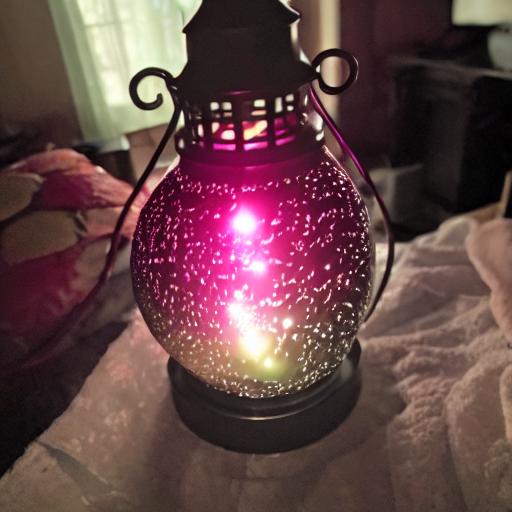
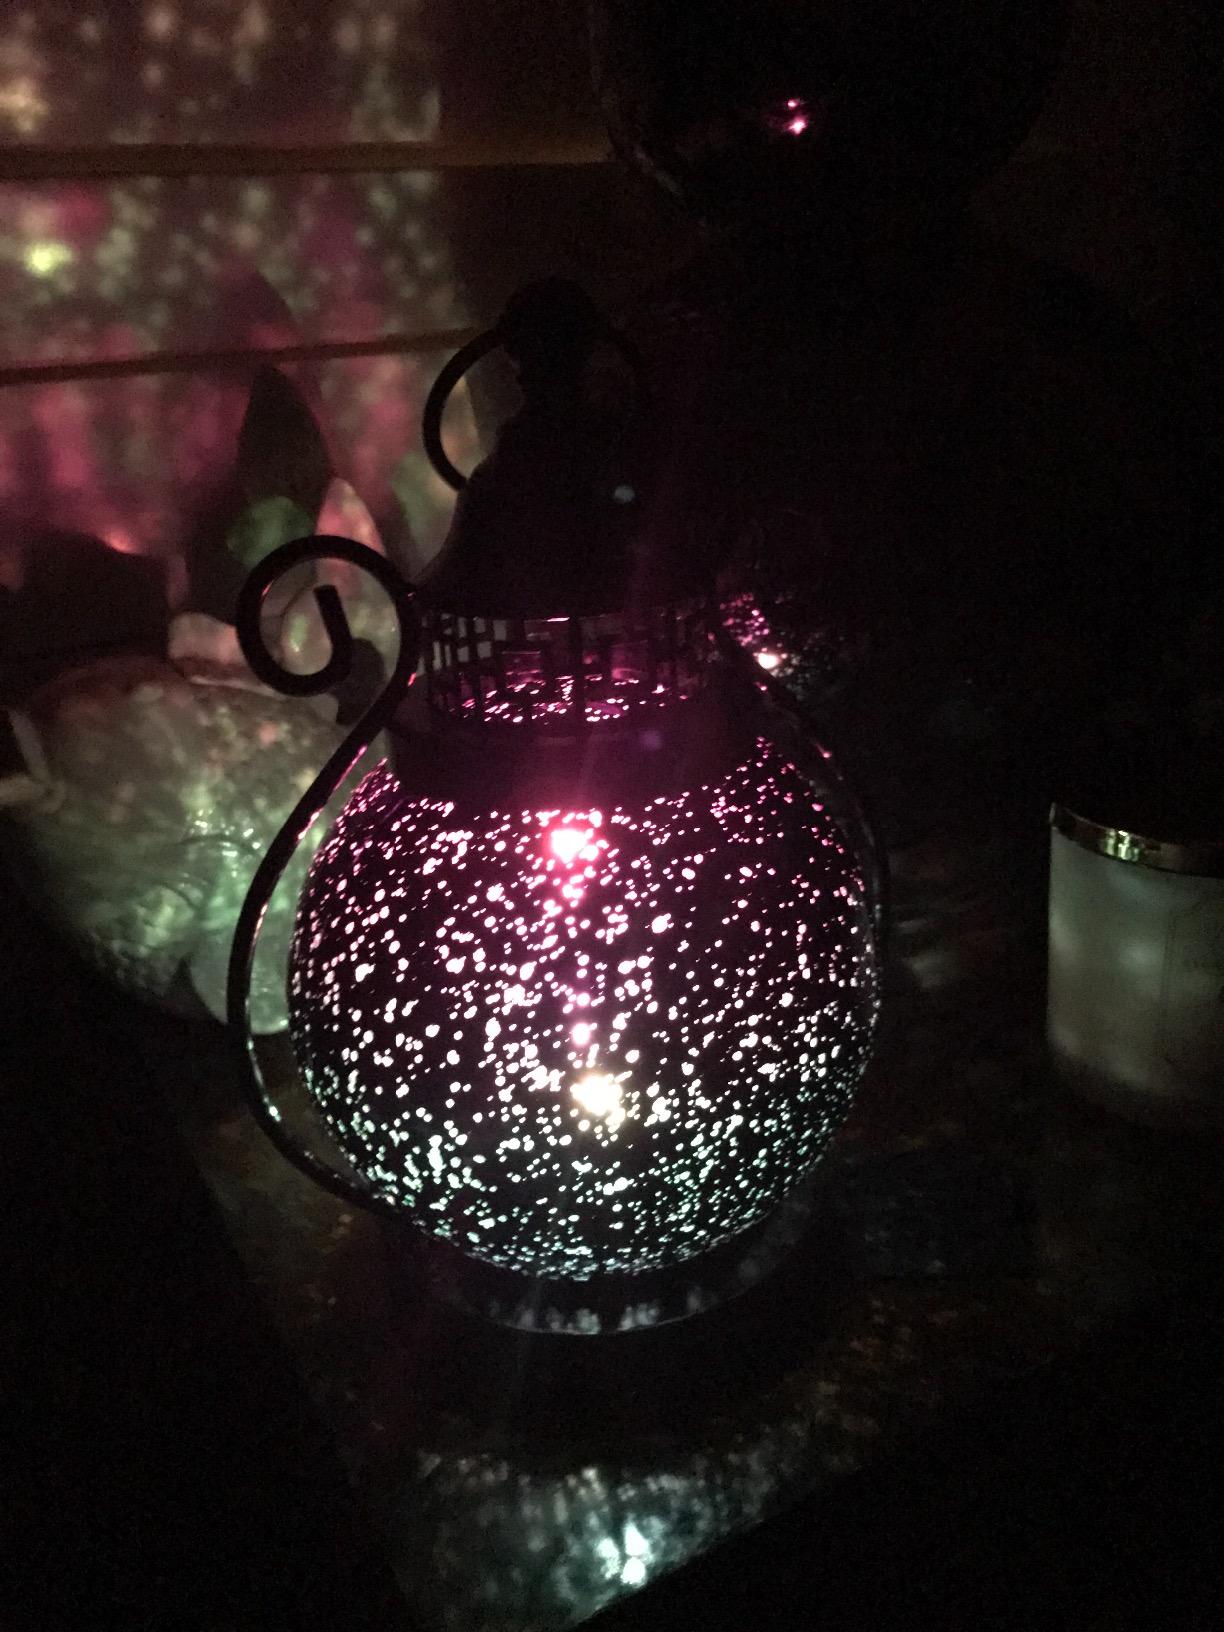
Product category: lantern
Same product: no